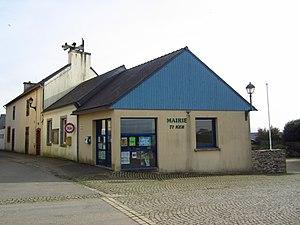
Mairie de Tréflévénez, Finistère
Tréflévénez [tʁeflevenɛz] est une commune du département du Finistère, dans la région Bretagne, en France.